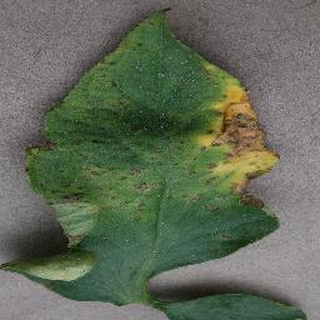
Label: tomato_bacterial_spot